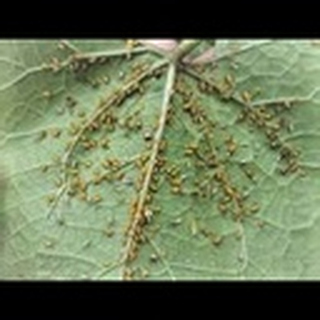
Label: cotton_aphids